Great Hanshin earthquake

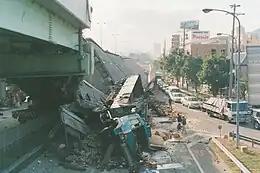
The damaged Kobe Route of the Hanshin Expressway

The Great Hanshin Earthquake occurred on January 17, 1995, at 05:46:53 JST in the southern part of Hyōgo Prefecture, Japan, including the region of Hanshin. It measured 6.9 on the moment magnitude scale and had a maximum intensity of 7 on the JMA Seismic Intensity Scale (XI–XII on the Modified Mercalli intensity scale). The tremors lasted for approximately 20 seconds. The focus of the earthquake was located 17 km beneath its epicenter, on the northern end of Awaji Island, 20 km away from the center of the city of Kobe.